Makaji Meghpar

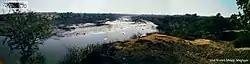
Und river at Makaji Meghpar

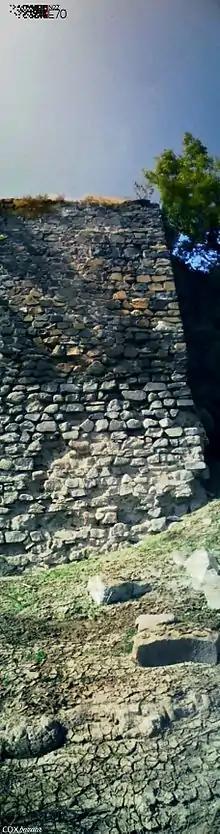
"Kohh no Jodd", The construction about Old native irrigation systems on Und river

Makaji Meghpar is located at 22.33°N 70.48°E. It has an average elevation of 53 metres (174 ft). The village is located on the bank of Domdi River and Und River. The village is spread in the area of 23.44 km. Makaji Meghpar is situated in the region called Saurashtra in the Gujarat state of India. Meghpar is the administrative headquarter of the Makaji Meghpar Rural Complex including Shivnagar, Mangalpur and Paru faubourgs.